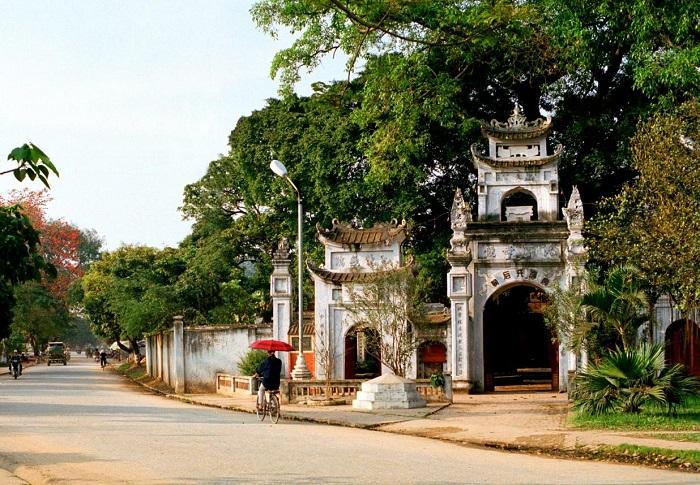
có một ngôi nhà có kiến trúc cổ ở bên đường